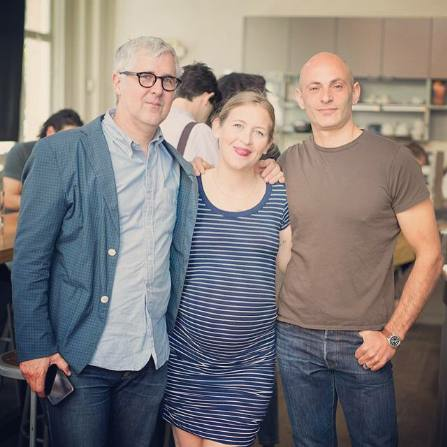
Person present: Yes